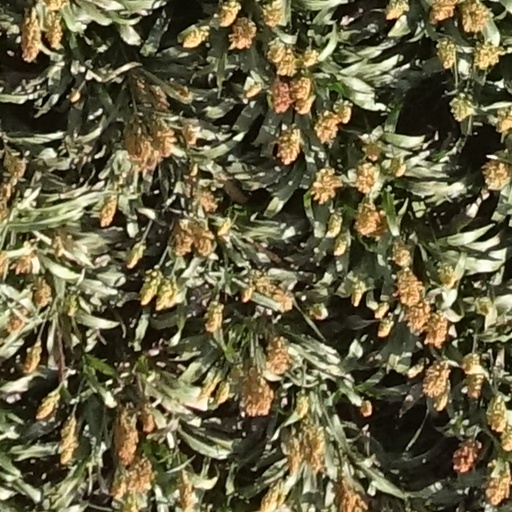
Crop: sorghum